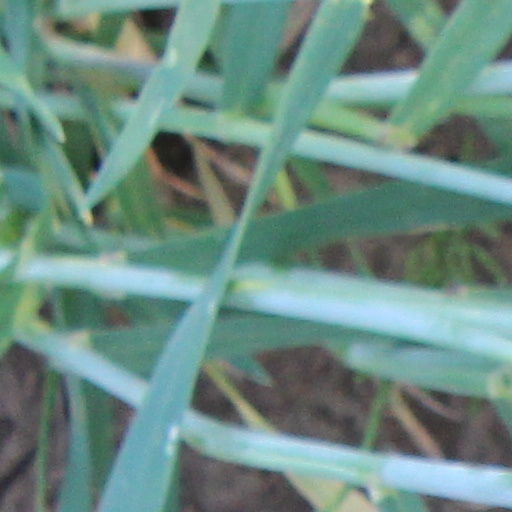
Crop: wheat